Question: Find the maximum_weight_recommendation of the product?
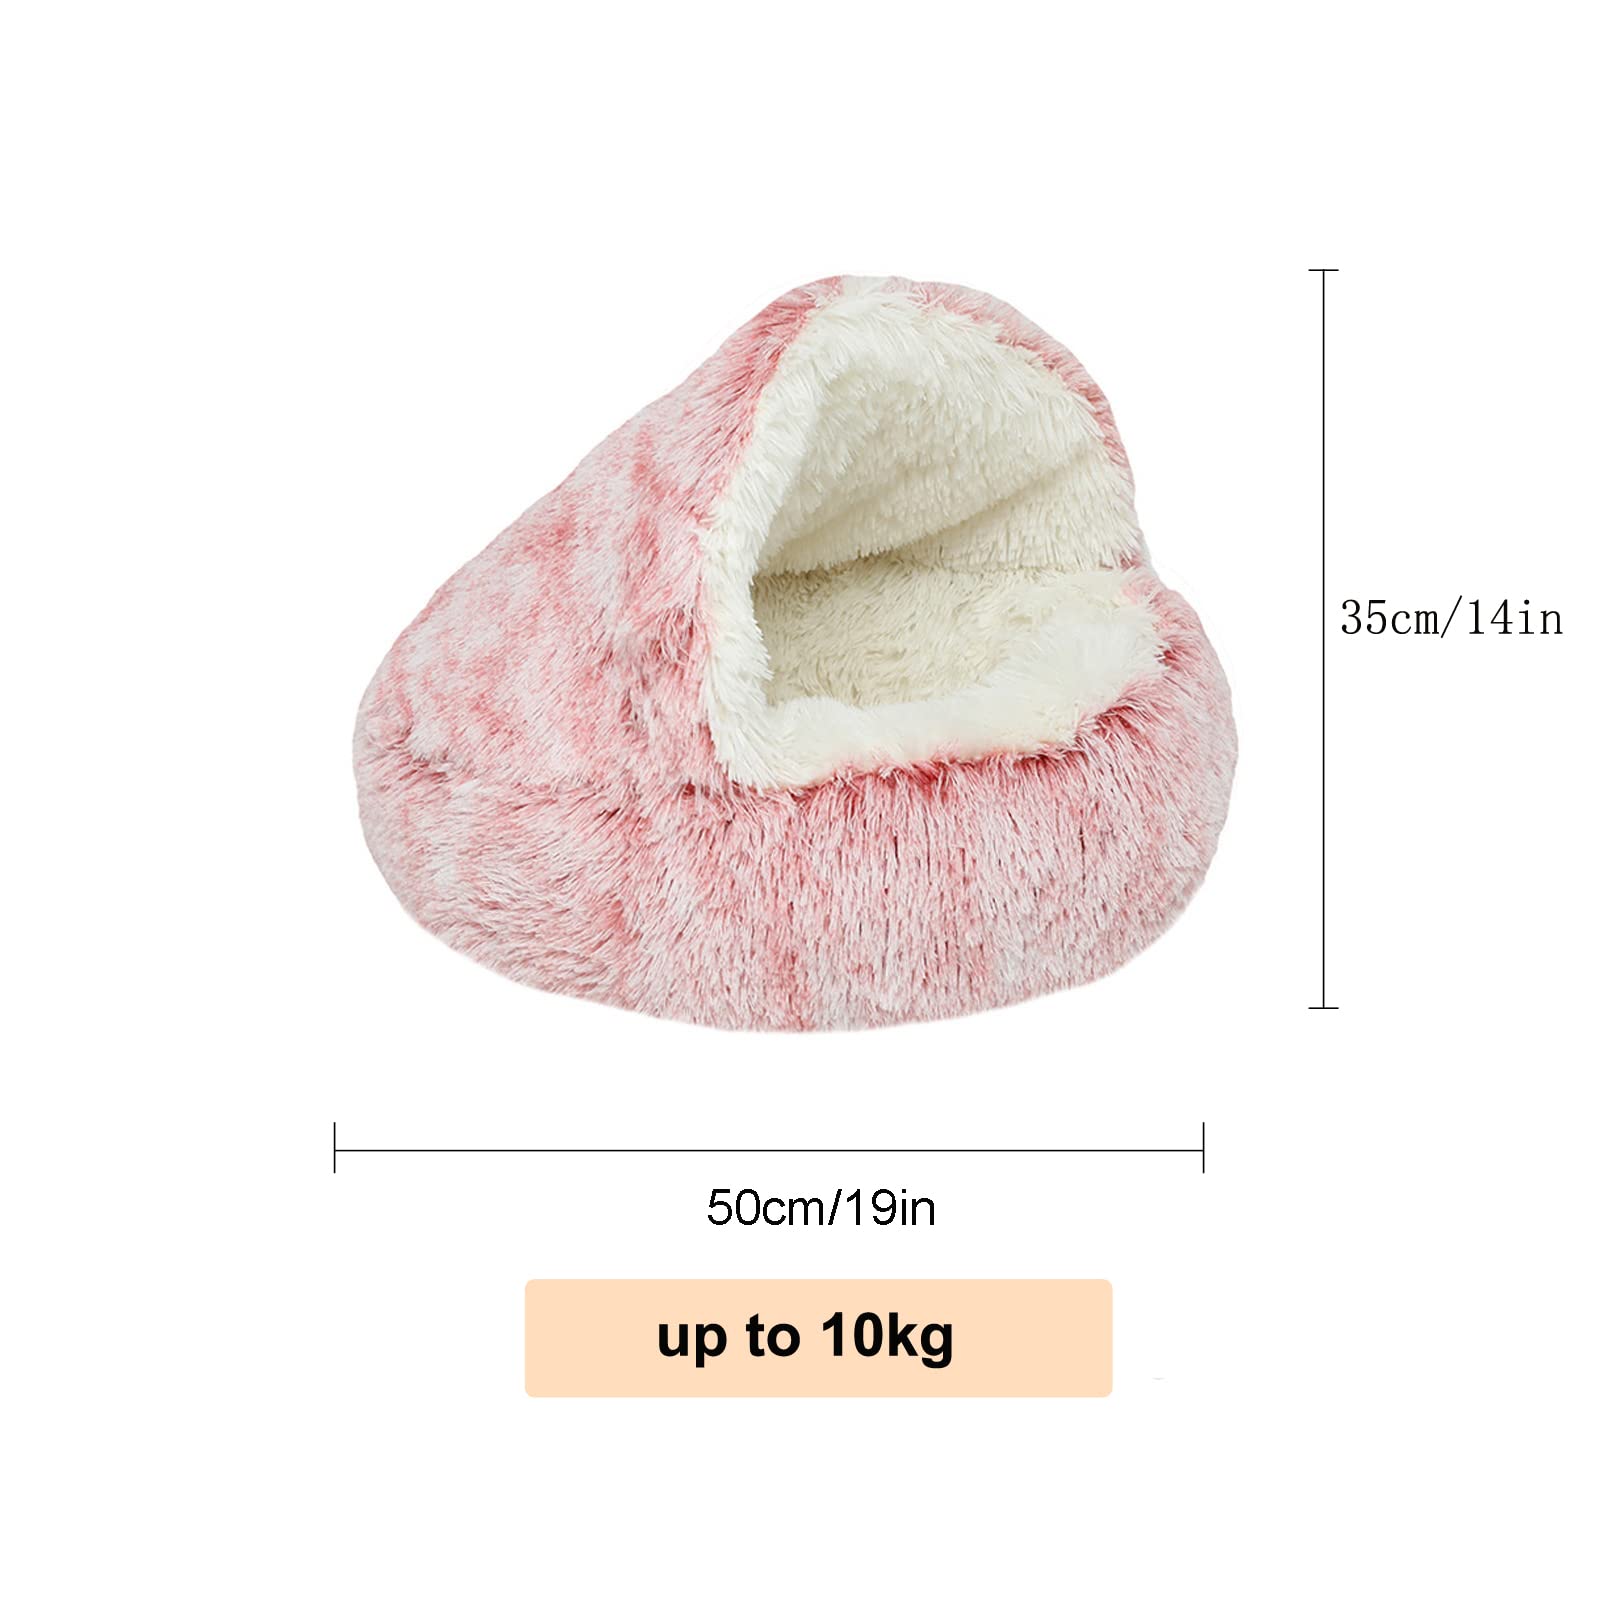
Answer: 10 kilogram